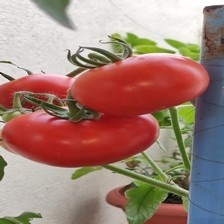
Label: tomato